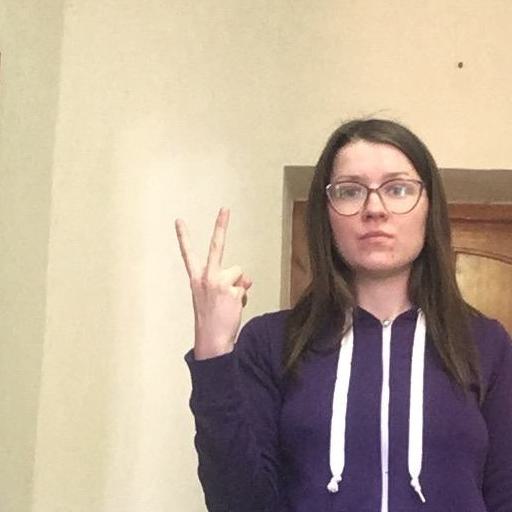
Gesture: peace_inverted